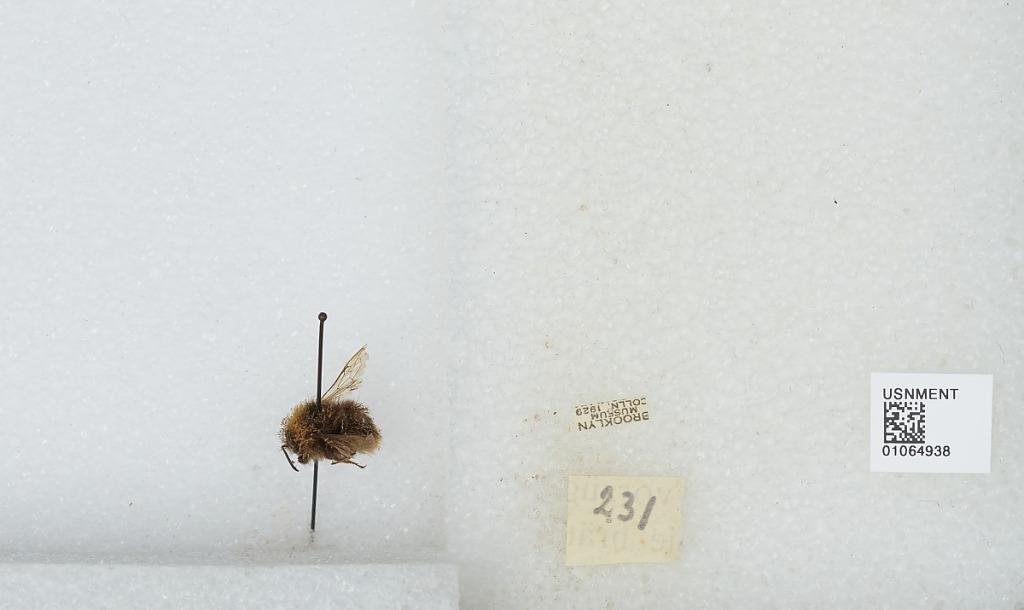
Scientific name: Bombus sp.